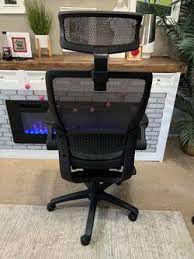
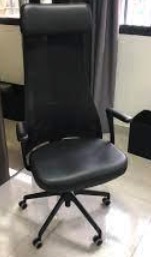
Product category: items_chair
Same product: no